Immaculate Conception Catholic Church (Botkins, Ohio)

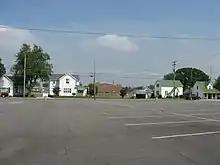
Parking lot on the site of the school

Many parishes in the region also operated parish schools from their earliest years. Some rural parishes, such as St. Rose's in St. Rose and St. Wendelin's in Wendelin, built one-room schools for their children in the middle or late nineteenth century, while parishes such as St. Joseph's in Wapakoneta and St. John's in Fryburg erected larger two-story structures around the beginning of the twentieth century. Immaculate Conception's school was founded in 1881, when the parish purchased a church building formerly used by the Botkins Methodist Church. In 1883, the school's enrollment was ninety-three children: forty-nine boys and forty-four girls. A new parish school building was erected in 1921, adjacent to the church. This building was built of brick and supported by a concrete foundation; it was a two-story building with a basement; among its most significant architectural features were the pillars at its entrance and the sharp contrasts at corners between walls. In this way, it was similar to parish schools at Celina and Coldwater, which were architecturally very similar to Botkins and to each other, and which were erected at a similar point in time.